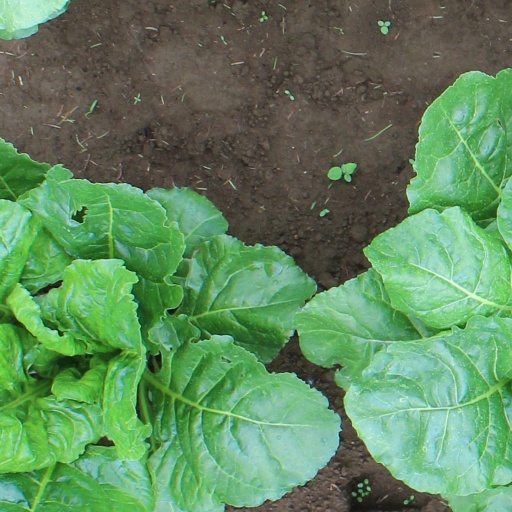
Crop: sugar beet